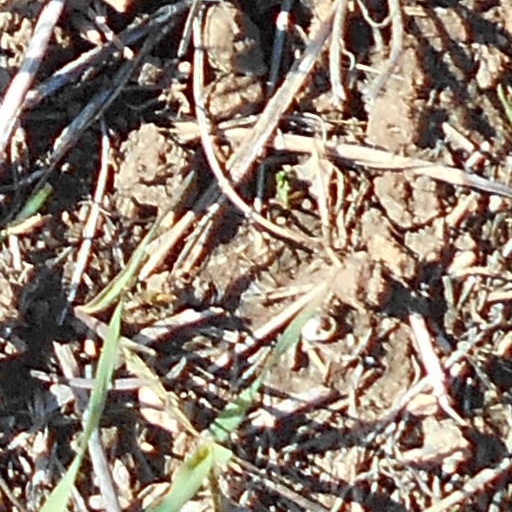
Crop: wheat